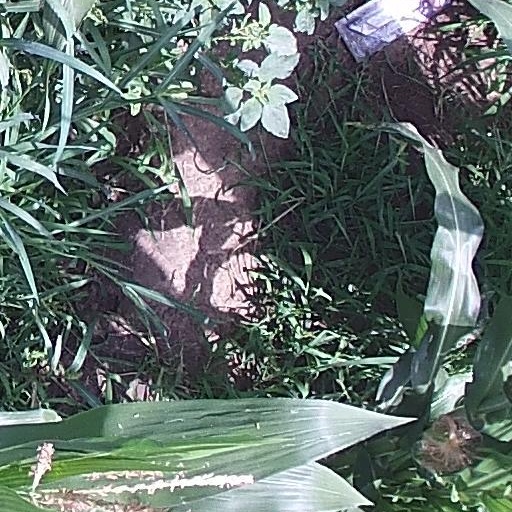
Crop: maize; corn